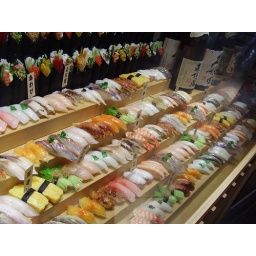
plastic suhi in window